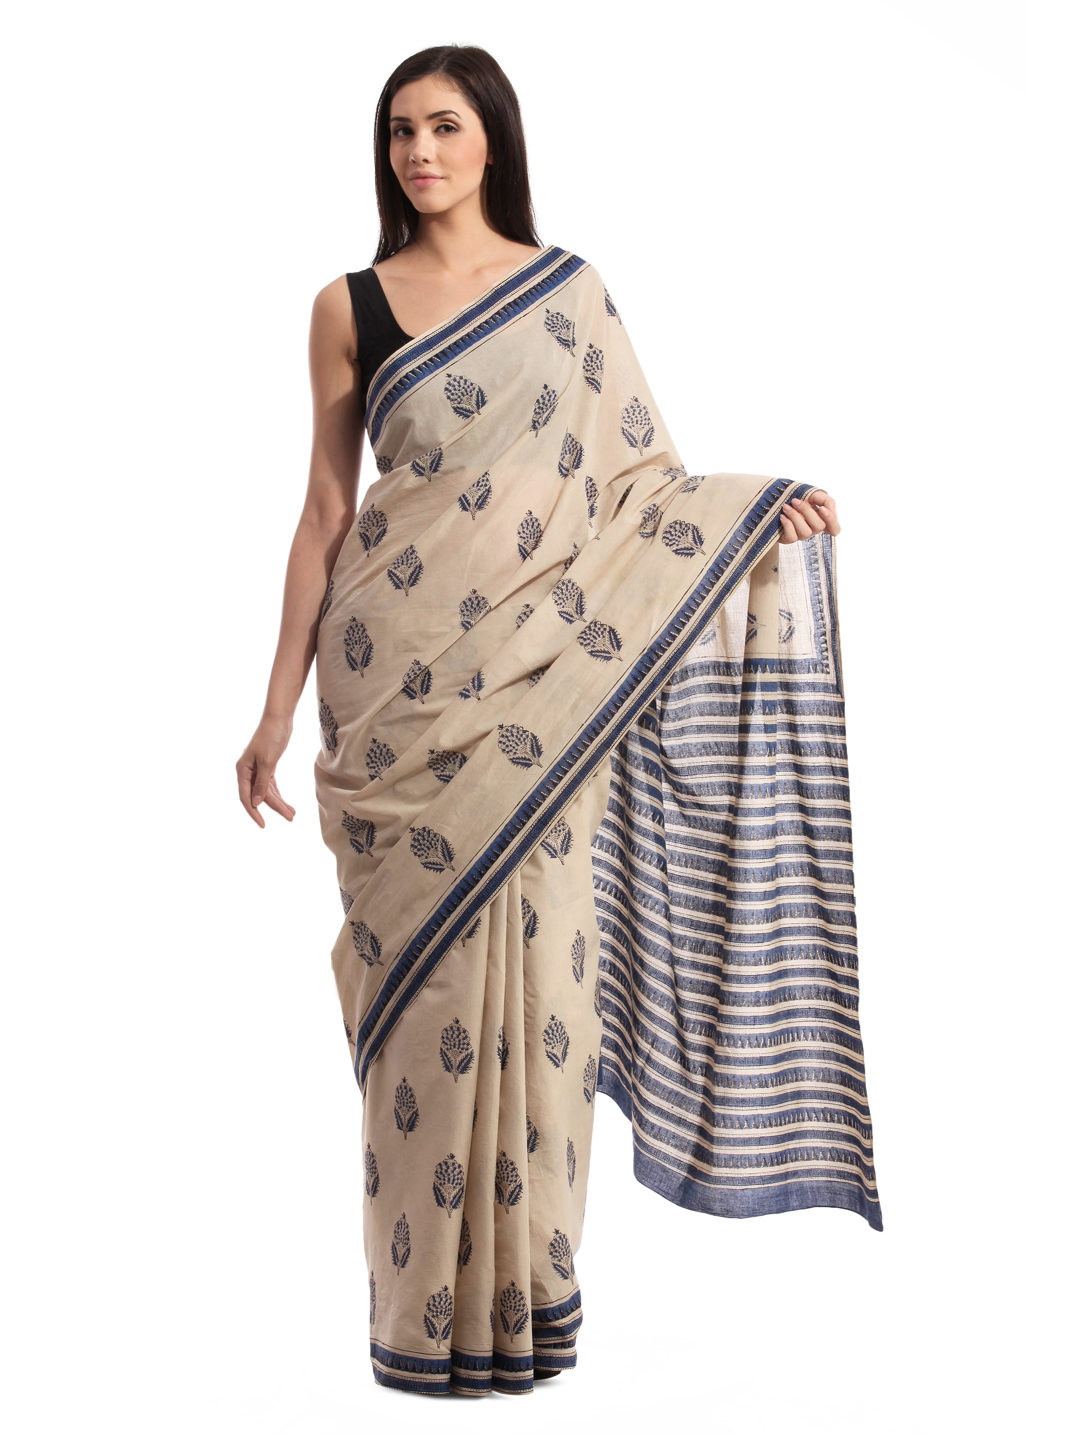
Fabindia Beige Jaipur Print Cotton Sari
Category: Apparel / Saree / Sarees
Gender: Women
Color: Beige
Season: Summer 2012
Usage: Ethnic